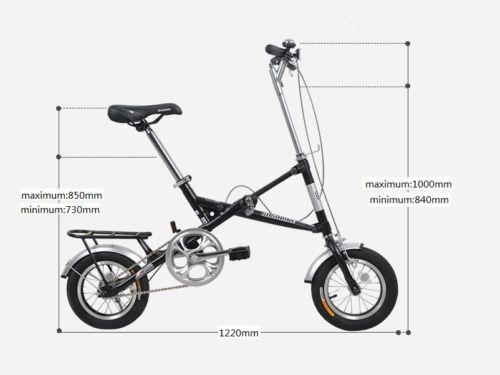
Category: bicycle